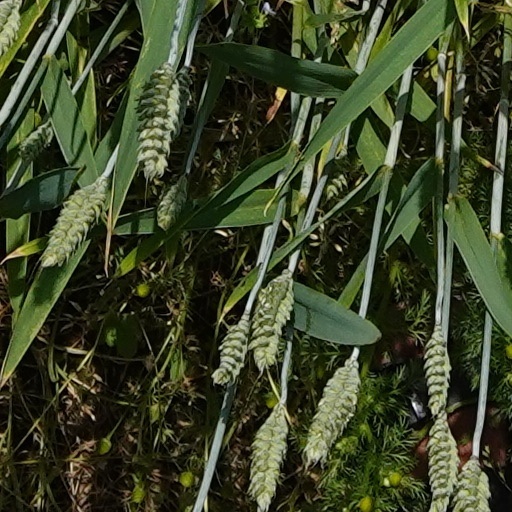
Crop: wheat